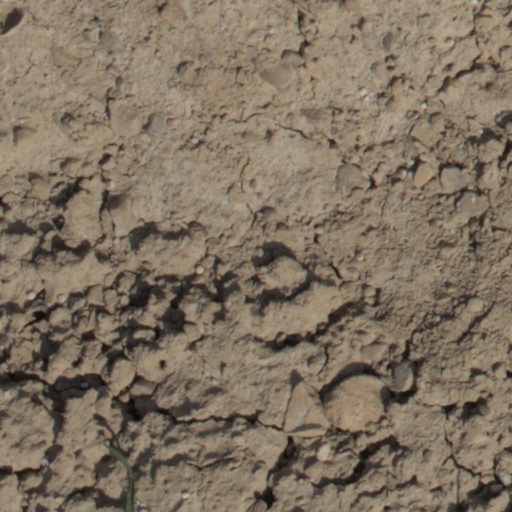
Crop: wheat